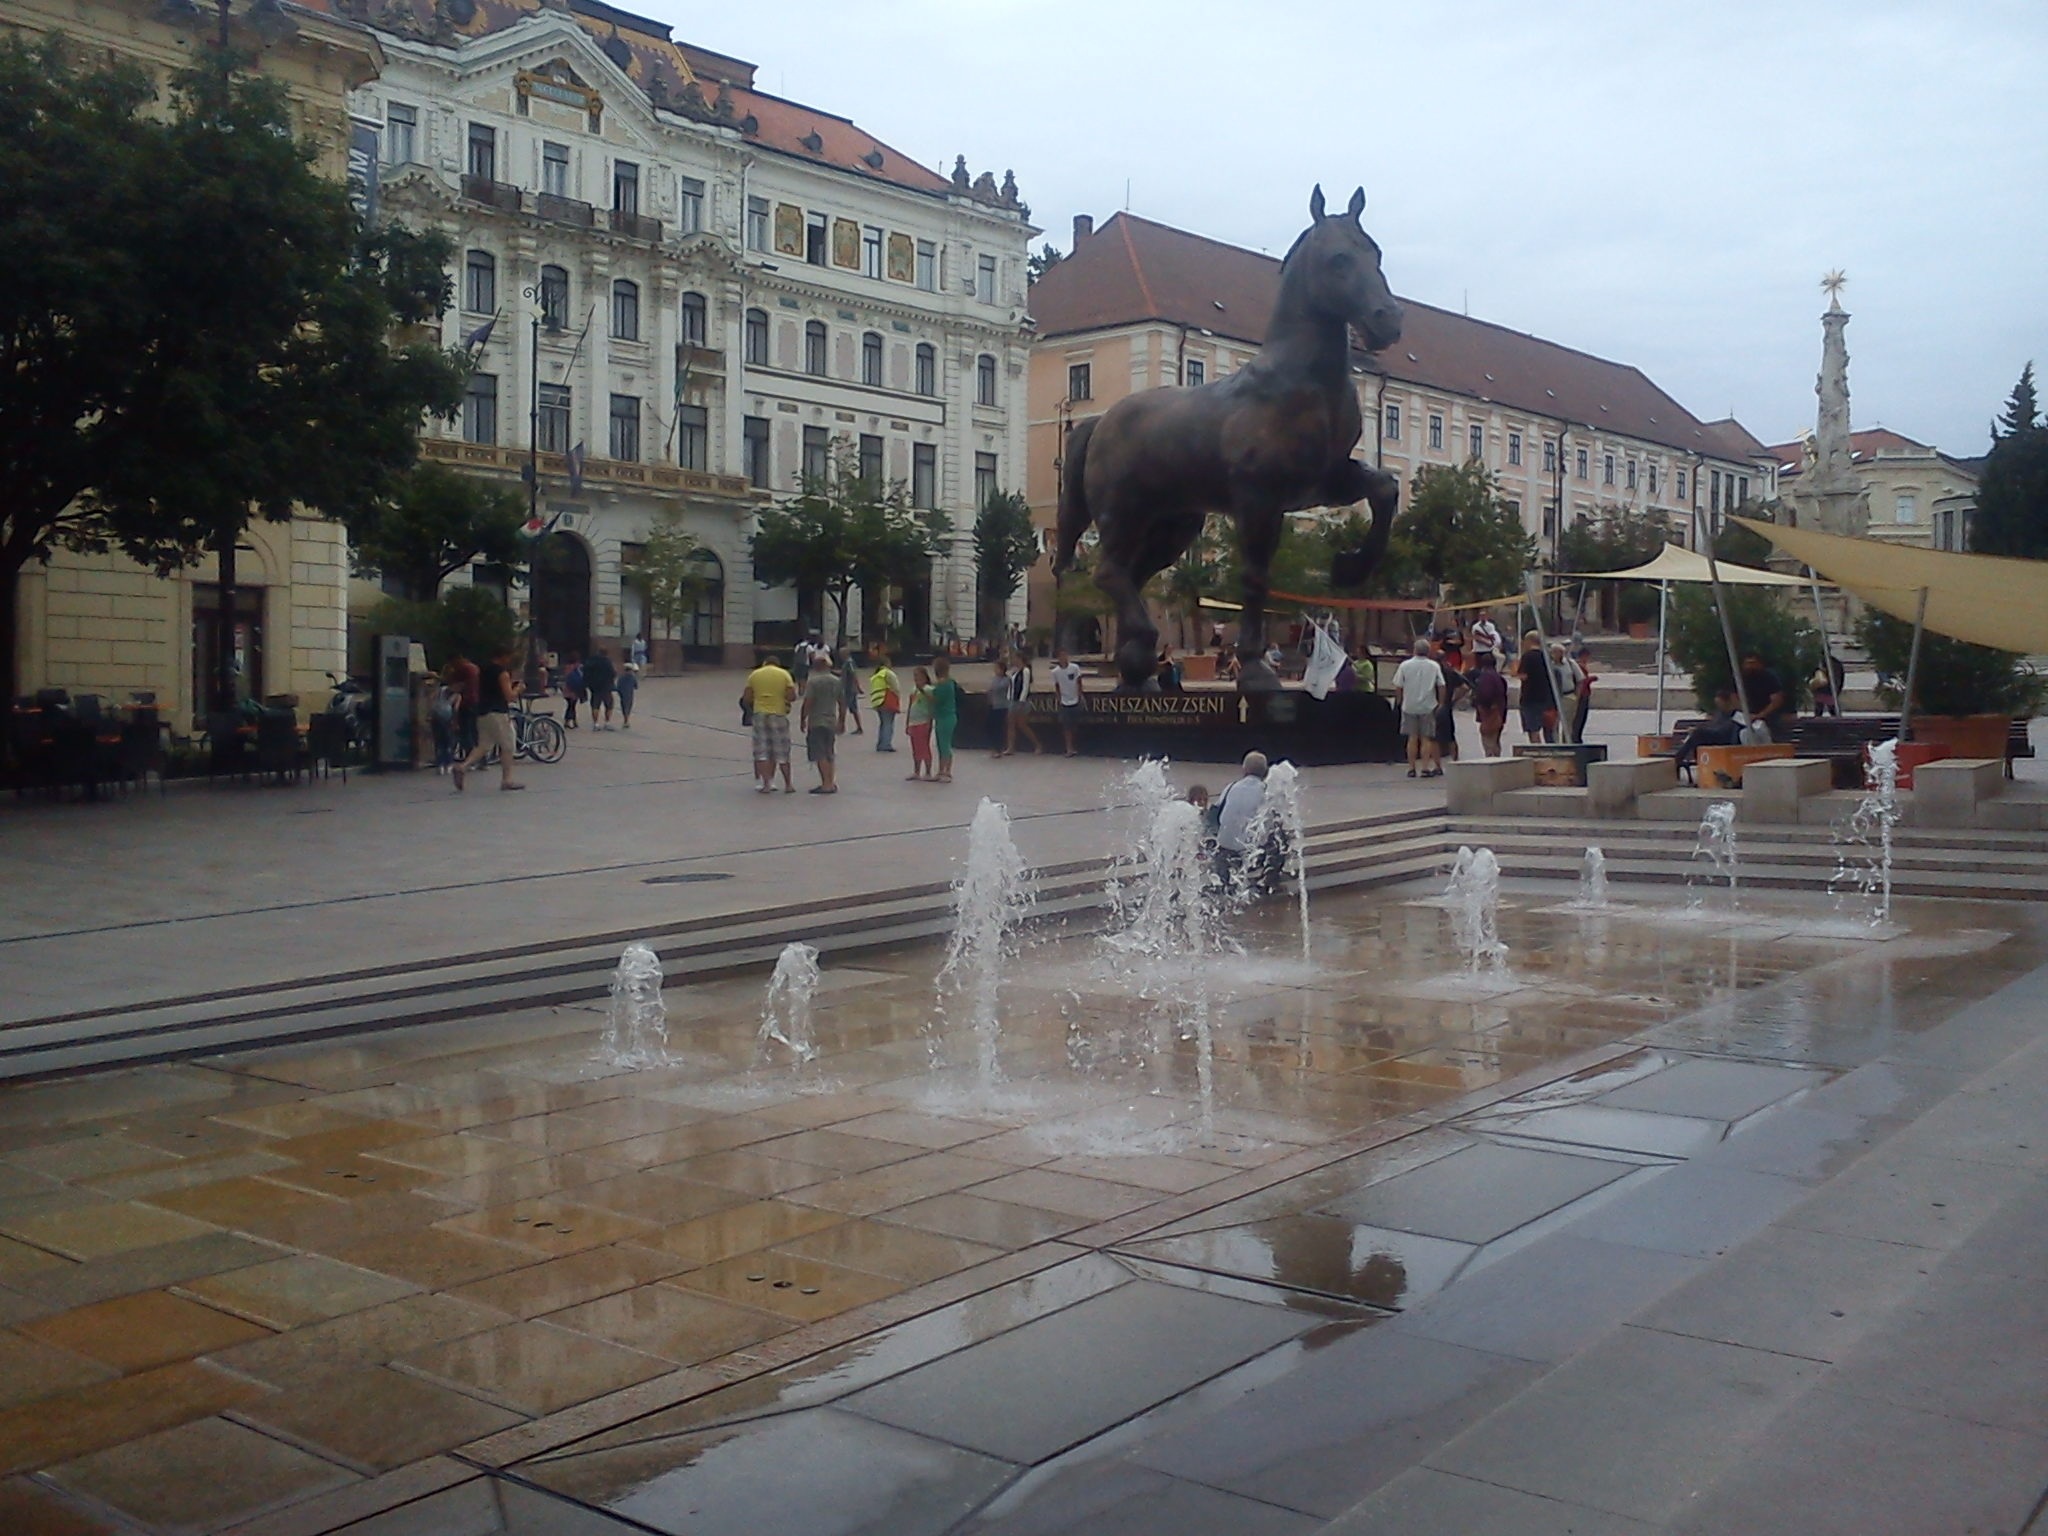
palace, city, monument, downtown, statue, horse, plaza, old building, fountain, hungary, history, town square, tourist attraction, water feature, city center, pecs, the tourists